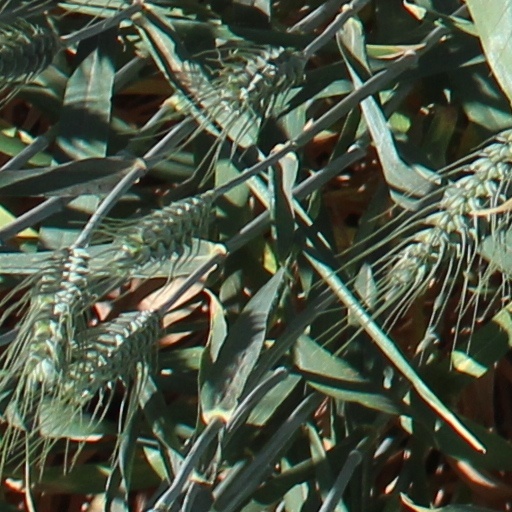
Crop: wheat